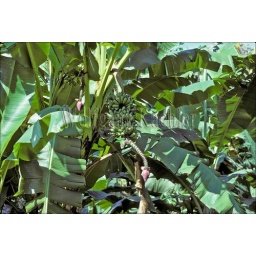
North thailand, village near chaing mai, ban thongkai, banana plants